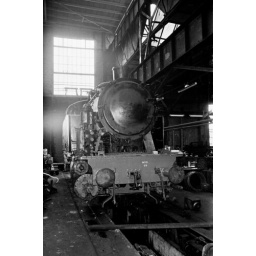
AW Lingen, 21 augustus 1970. Loc nr. X van Bergwerke Monopol, een in 1953 door Krupp gebouwde vierassige tenderloc.